French wine

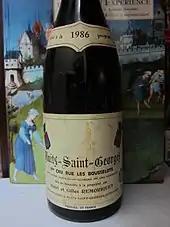
Wine from Nuits-Saint-Georges

Burgundy or "Bourgogne" in eastern France is a region where red and white wines are equally important. Probably more terroir-conscious than any other region, Burgundy is divided into the largest number of appellations of any French region. The top wines from Burgundy's heartland in Côte d'Or command high prices.